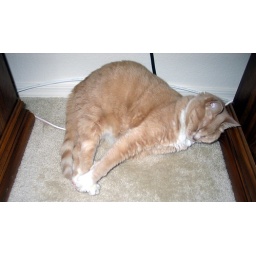
She's so silly, sleeping under the desk at my feet when I'm on the computer!